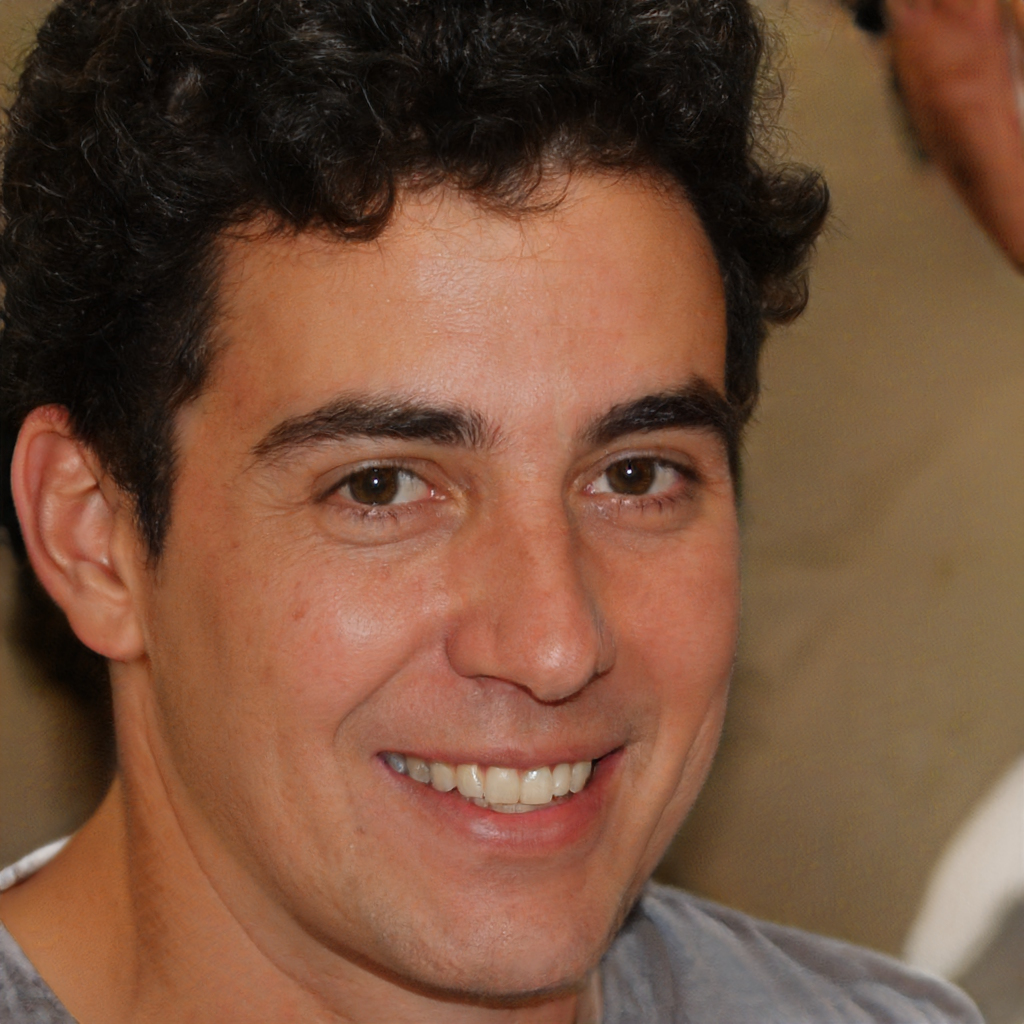
Gender: Male